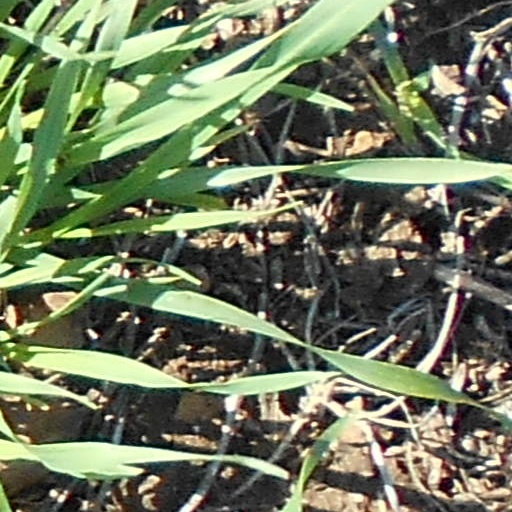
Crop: wheat